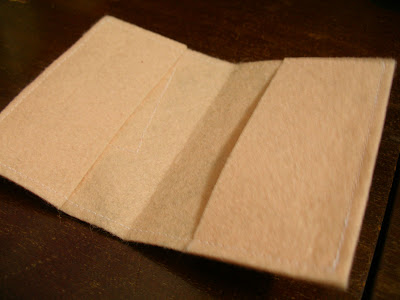
Waste category: paper